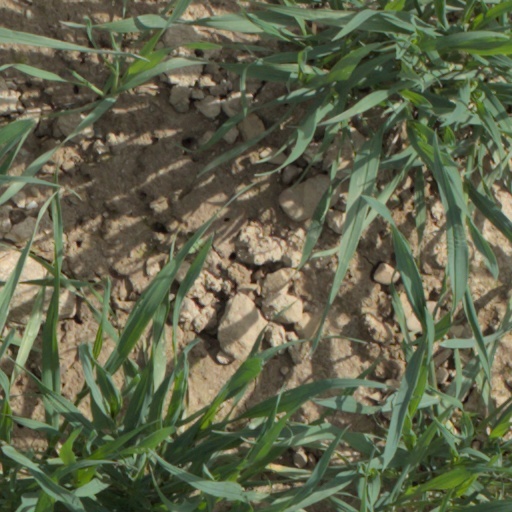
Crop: wheat